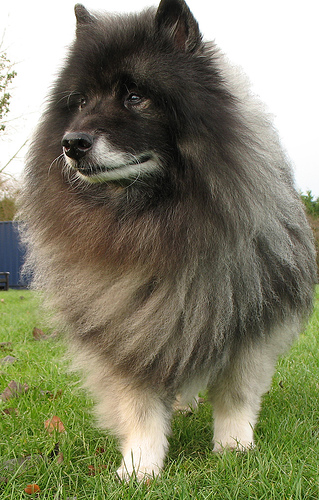
Animal: dog
Breed: keeshond